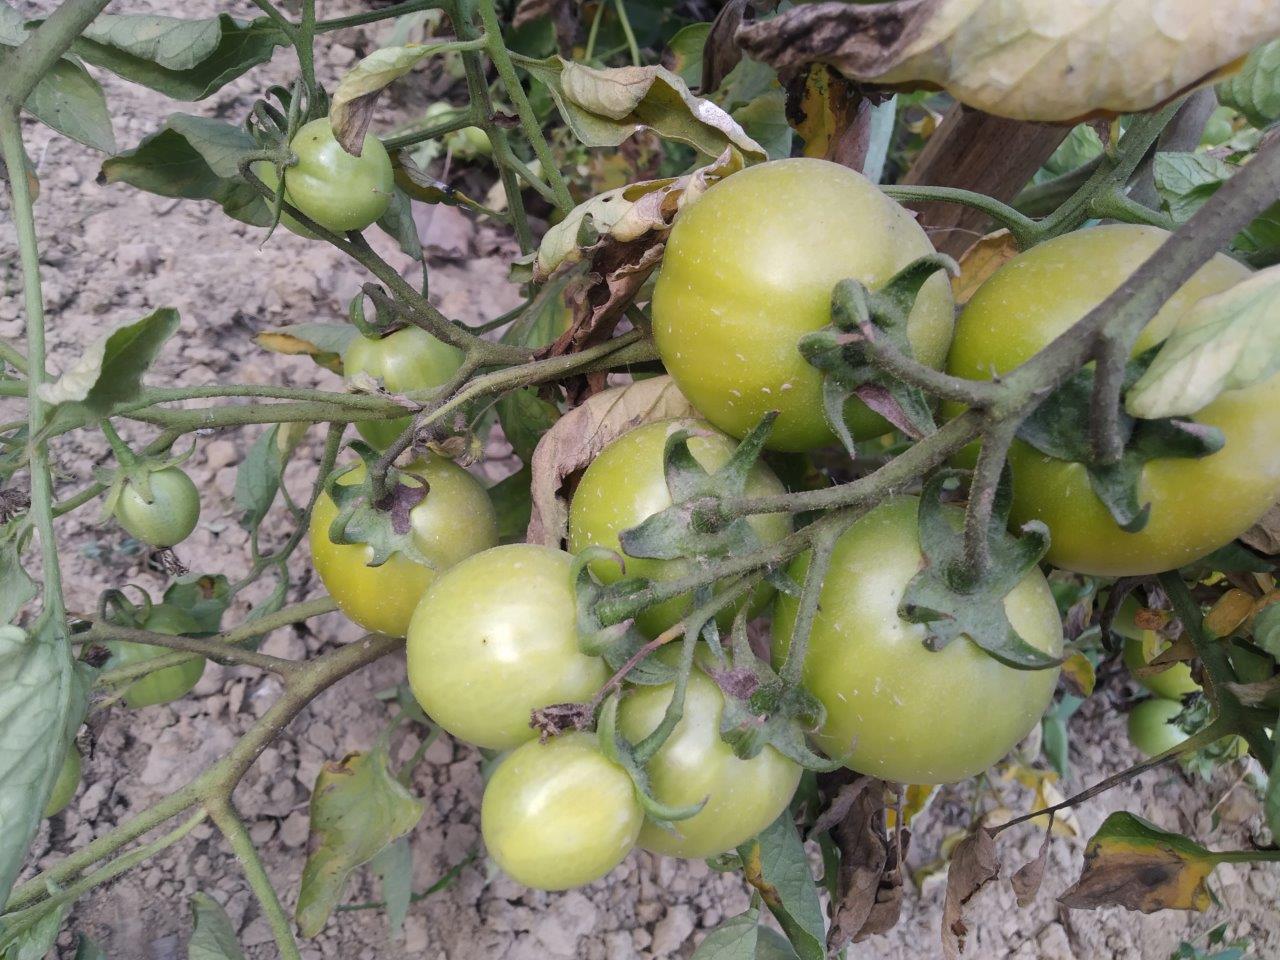
Maturity: Immature